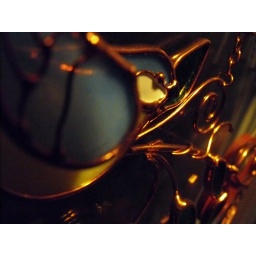
a copper stained glass bird eating more copper in the middle of the third window from the left in my sunroom